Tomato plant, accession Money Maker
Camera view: tilt-top (135 deg); turntable rotation: 210 degrees
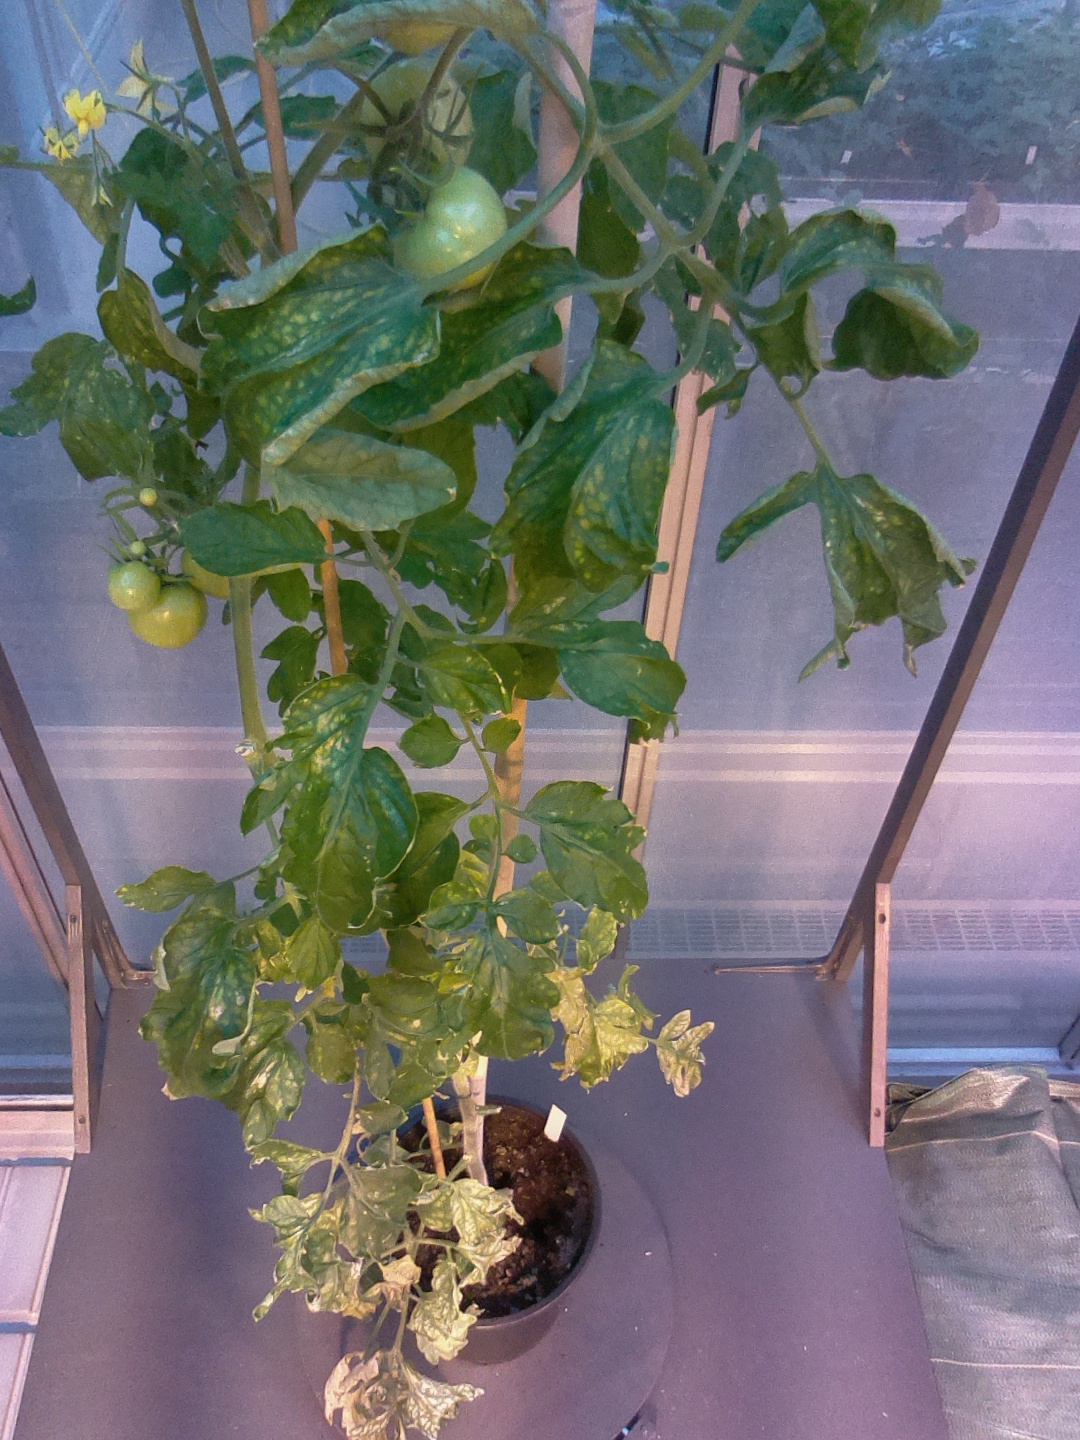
BBCH growth stage 78: 80% -90% of final fruit size